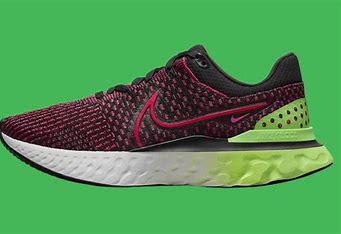
Brand: Nike
Model: React Infinity Run Flyknit